Derby Racecourse

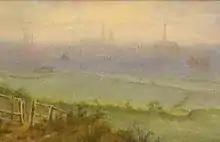
The racecourse, painted in 1913 by Alfred John Keene

Derby Racecourse is a former horse racing venue in Derby, England, from 1848 to 1939. It was preceded by two earlier courses, at different locations.